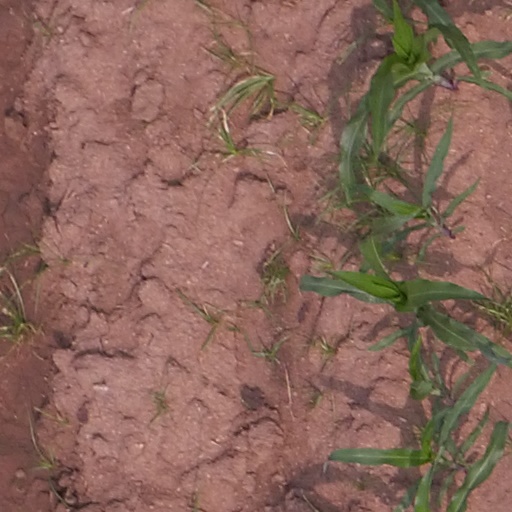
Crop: maize; corn